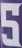
Number: 5